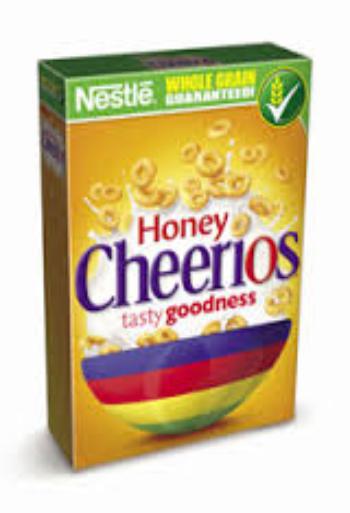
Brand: Cheerios
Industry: Food